Kay Laurell

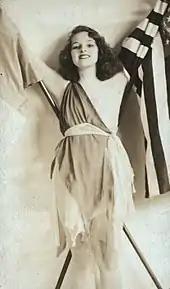
Laurell as "The Spirit of the Allies" in the "Ziegfeld Follies of 1918"

After separating from Sheehan, Laurell resumed her career and returned to the "Follies" in June 1918. She was again featured in the opening scene, this time posing as "The Spirit of the Allies" atop a lighted, spinning globe. Because World War I was still on, the globe showed Europe in flames. One of the more memorable tableau scenes of that year's "Follies" featured patriotic and war imagery designed by Ben Ali Haggin. Social historian Allen Churchill later described the scene: "Actors in battle dress stood frozen in the act of tossing grenades, bayoneting cringing Huns... Follies Girls as Red Cross nurses, waifs in war-torn undress and goddess of war. Dominating the vivid scene was Miss Kay Laurell representing the Spirit of the Allies, her costume in enough disarray to expose one...breast." While the "Follies" typically featured light-hearted themes, audiences enjoyed the war themed scene of the 1918 "Follies". The show ran until the Armistice with Germany in November 1918.